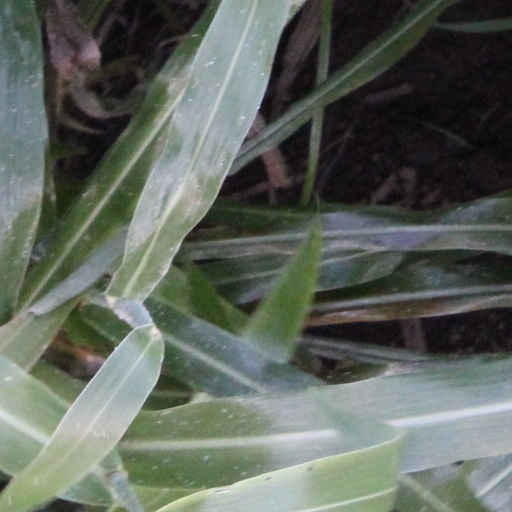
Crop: sorghum